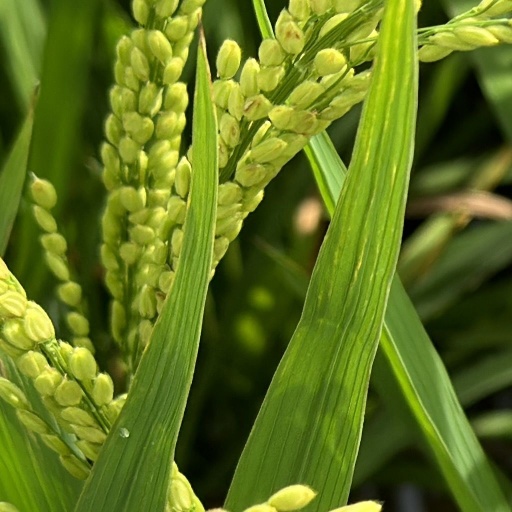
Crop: rice